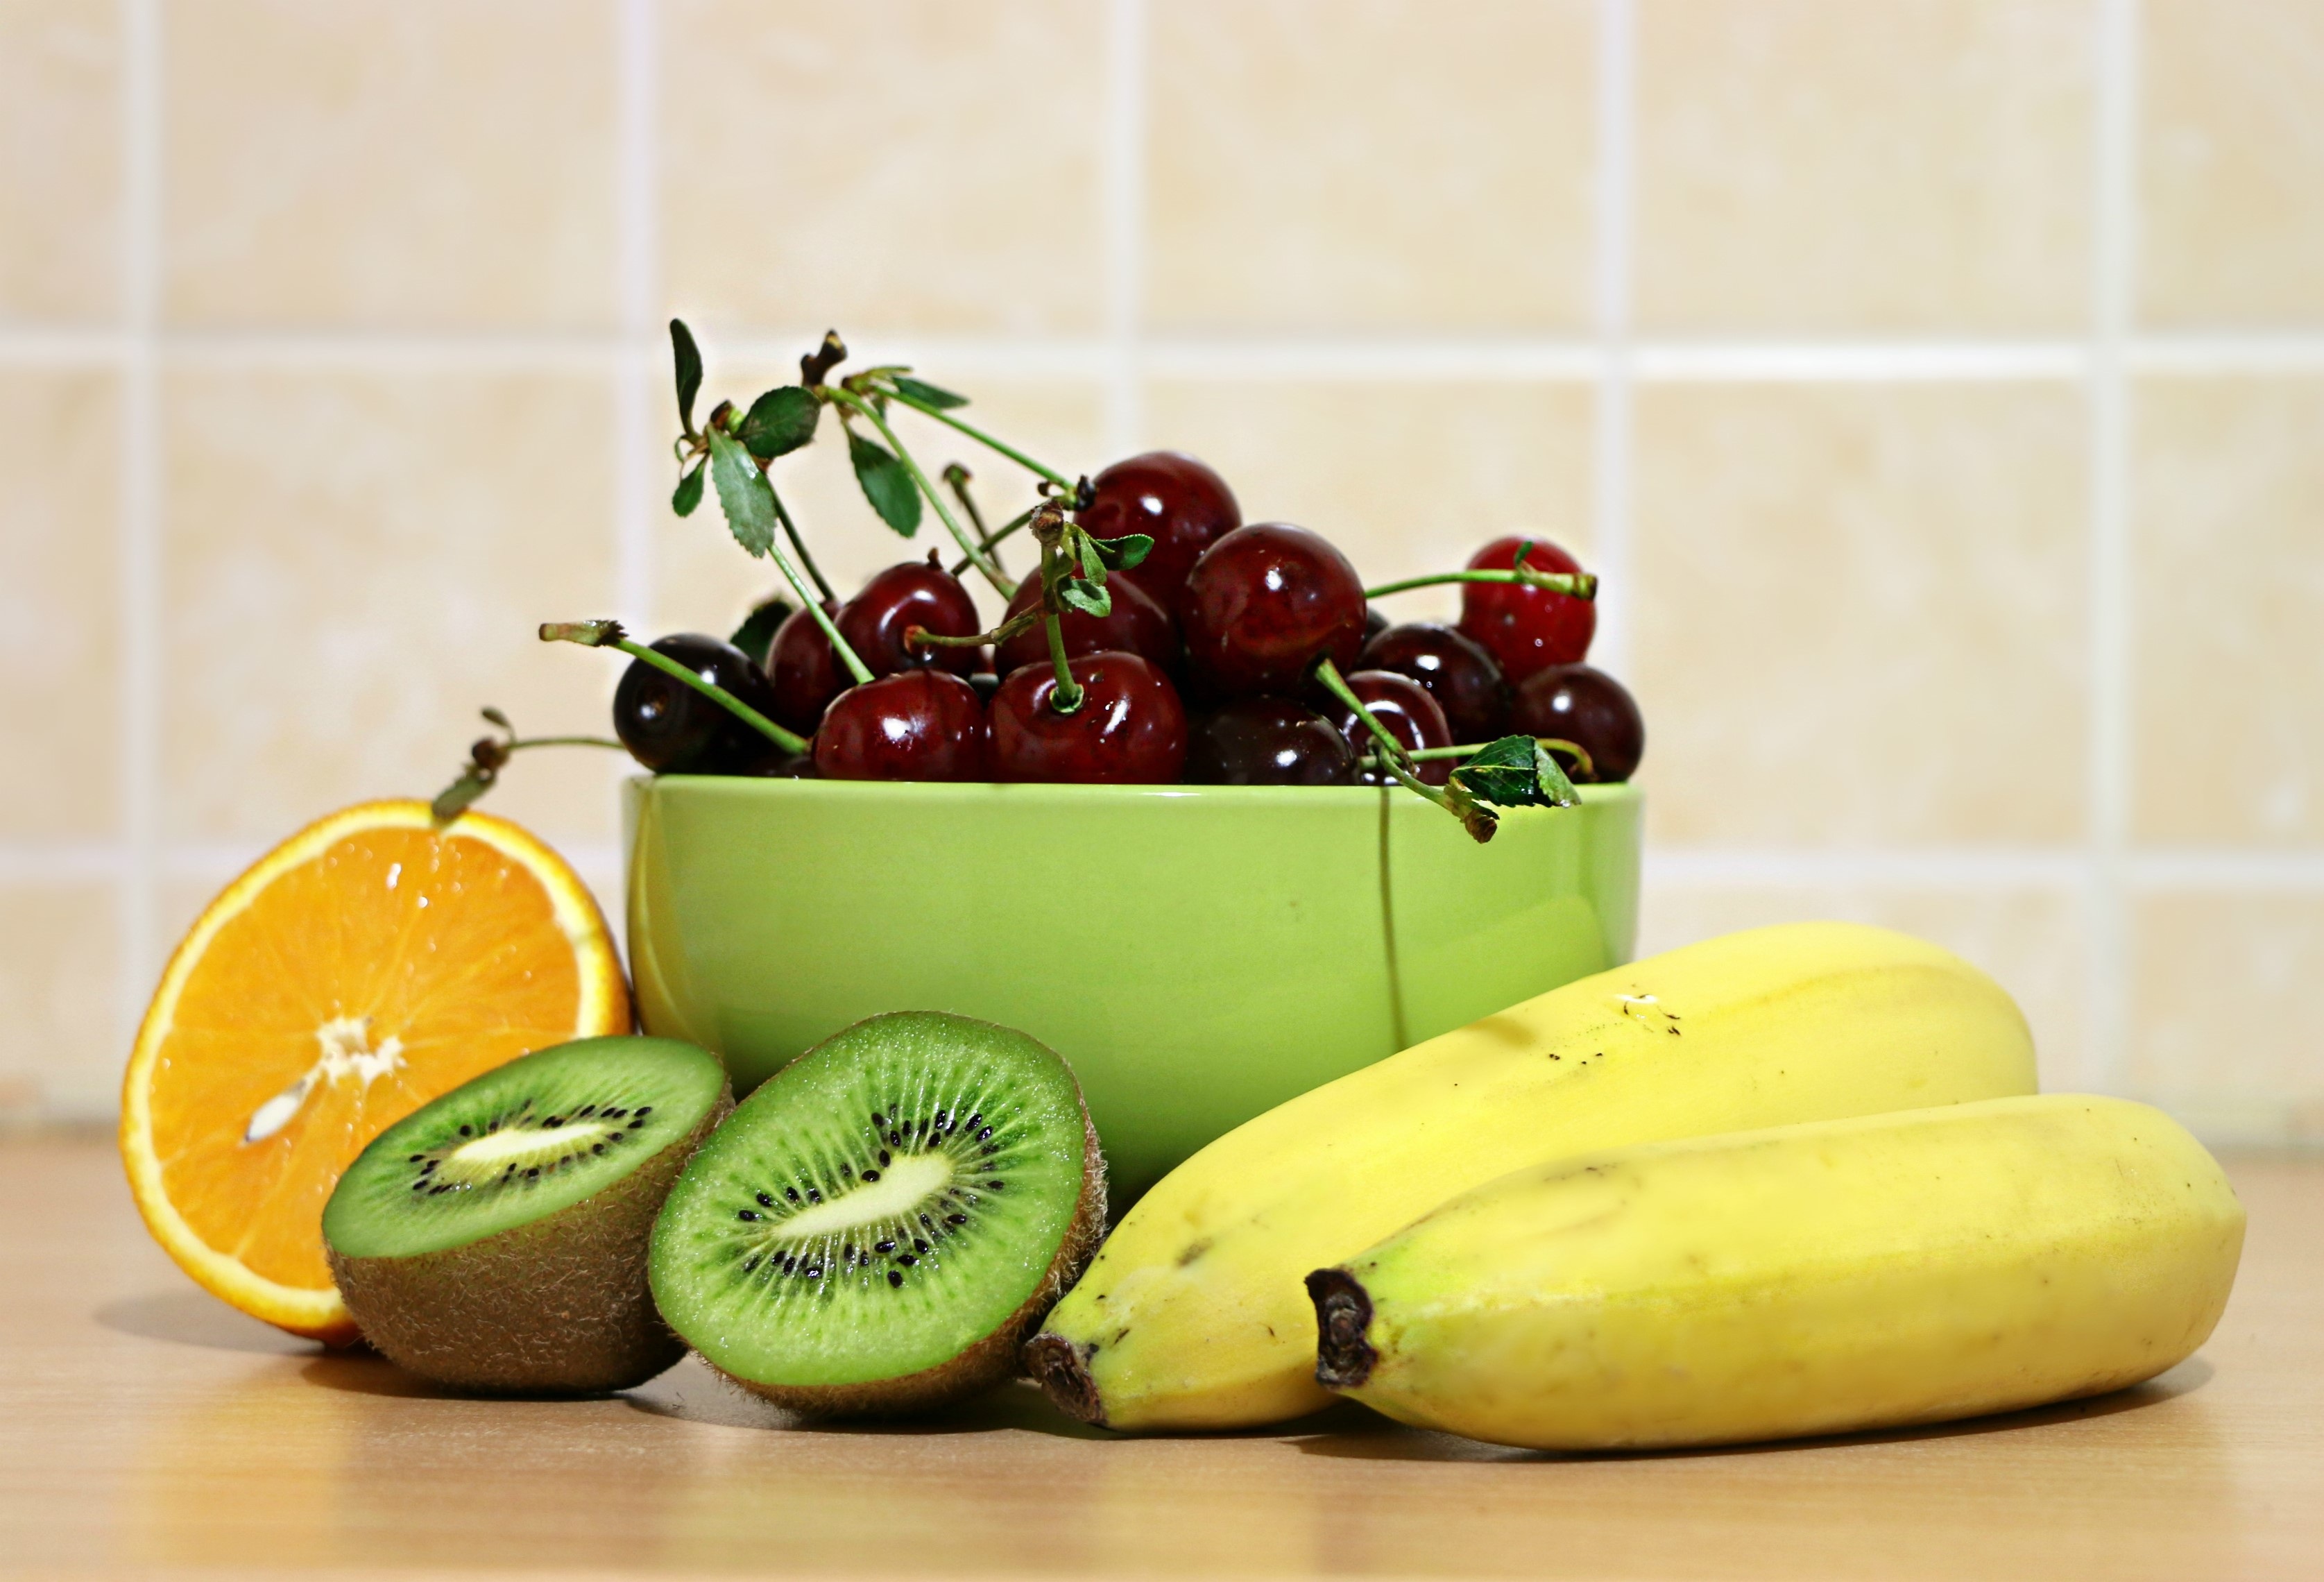
plant, fruit, berry, orange, food, produce, kitchen, still life, juice, kiwi, treats, bananas, cherry, flowering plant, land plant